Worms World Party

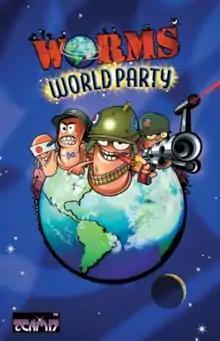
PC cover

Worms World Party is a 2001 artillery turn-based tactics video game developed by Team17, and is the sequel to "Worms Armageddon" in the "Worms series". As with the previous games in the series, players take turns controlling their teams and using available projectiles, firearms, explosives, and equipment to destroy all opposing teams and manoeuvre across a specified and highly destructible map.